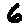
Label: 6